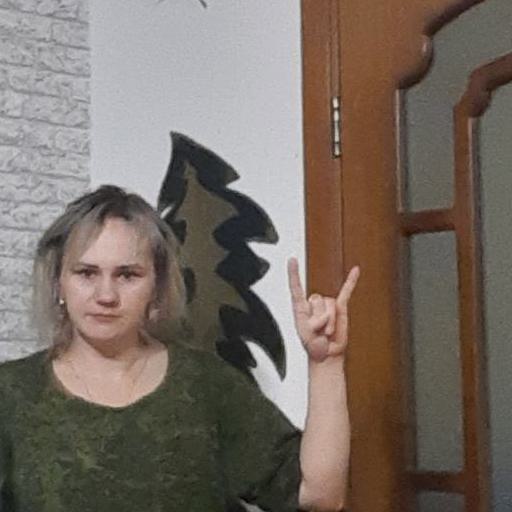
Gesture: rock